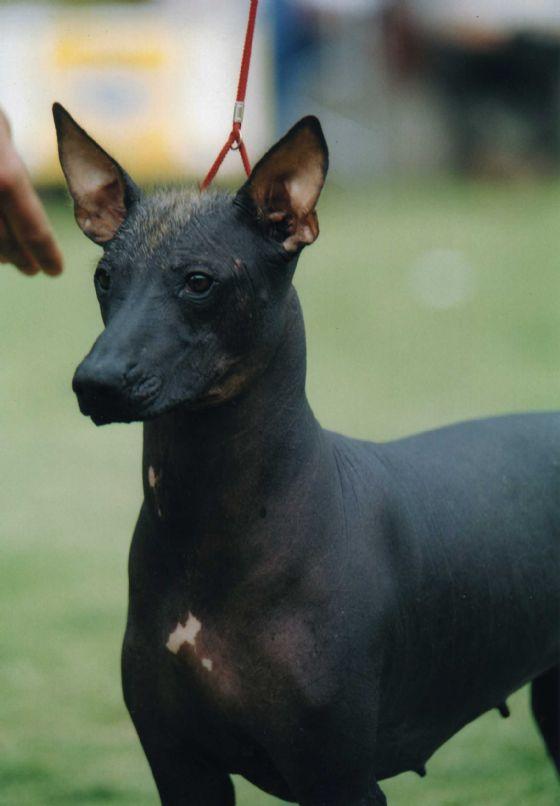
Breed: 220-n000069-Mexican_hairless